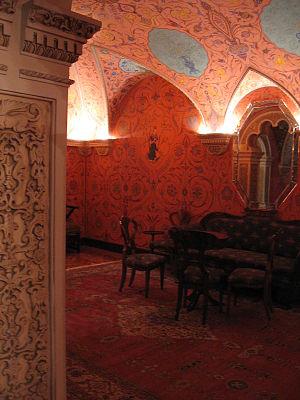
Le Palais royal de Belgrade constitue avec le Palais Blanc et d'autres bâtiments annexes le complexe royal de Belgrade, la capitale de la Serbie. Le palais royal est actuellement la résidence de la famille royale de l'ancien Royaume de Yougoslavie.